Tricable gondola lift

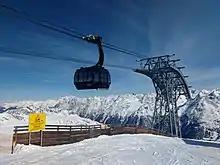
A Doppelmayr tricable gondola lift in Sölden, Austria

The tricable gondola lift, also known as the 3S gondola lift, is a cable car system that was developed by the Swiss company Von Roll transport systems in Thun to unite the benefits of a gondola lift with those of a reversible cable car system. '3S' is an abbreviation of the German word component , meaning 'tricable'.